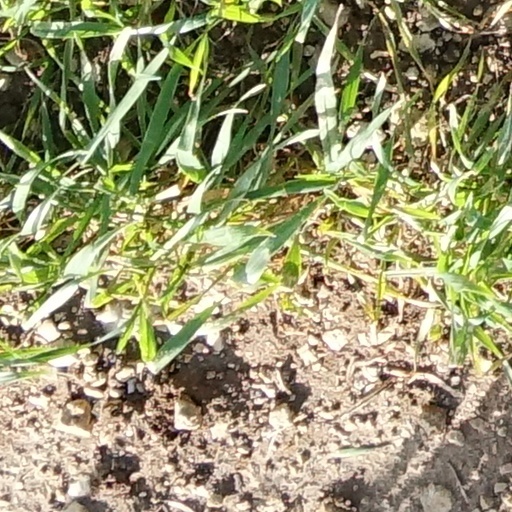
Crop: wheat